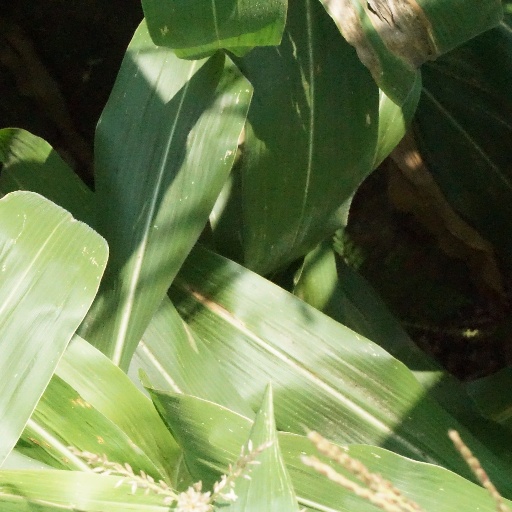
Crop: maize; corn